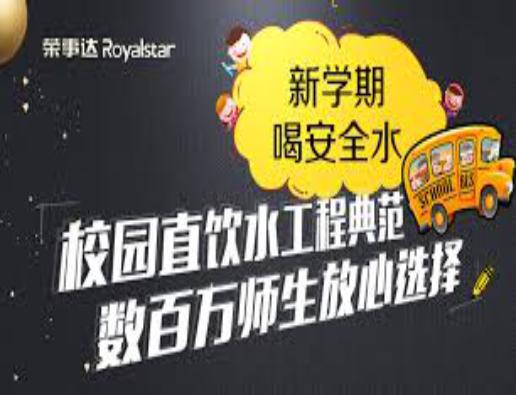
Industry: Necessities